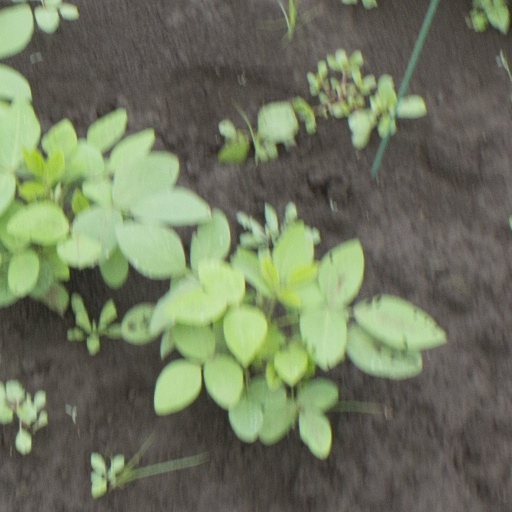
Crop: soybean